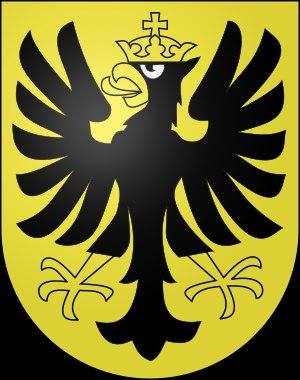
La région du Hasli, appelée Oberhasli ou Haslital – la vallée du Hasli –, est un Vogt historique ou un Talschaft de l'Oberland bernois, en Suisse, bordé par les cantons d'Obwald, de Nidwald, d'Uri et du Valais. On y parle une forme particulière de suisse allemand, l'alémanique supérieur.